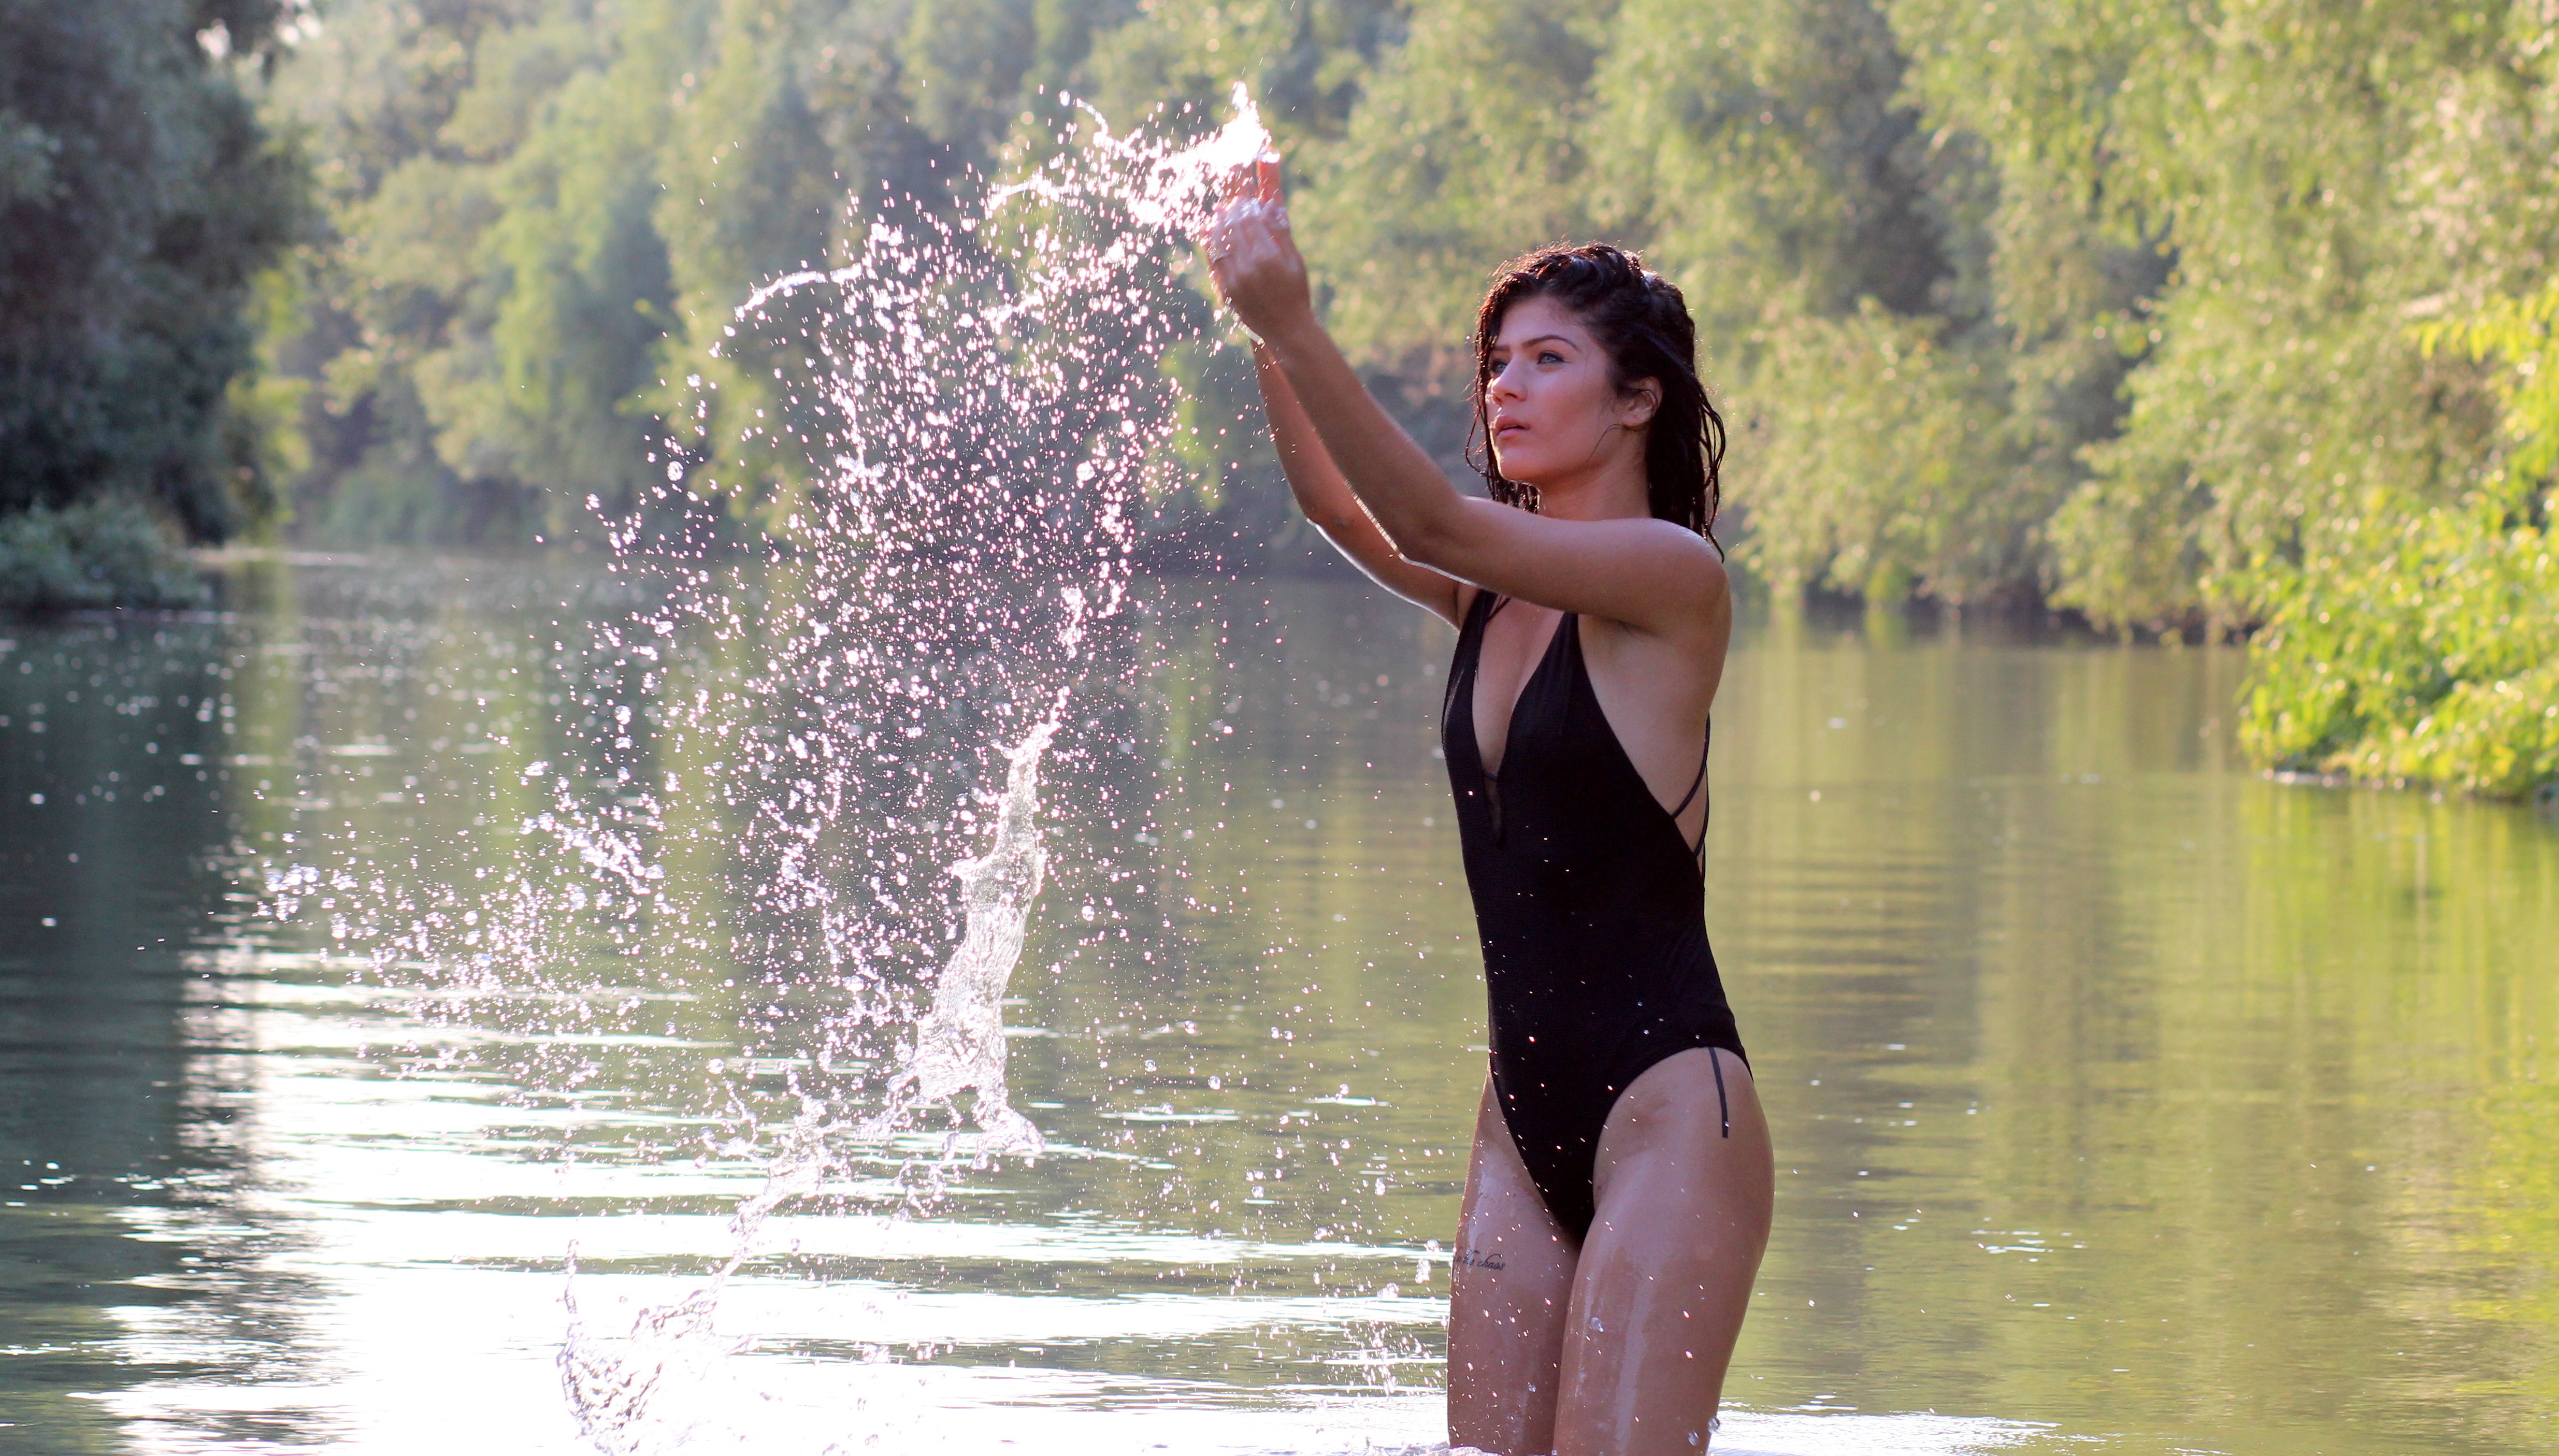
water, person, girl, woman, sunlight, lake, wet, river, recreation, female, brunette, model, romance, lady, leisure, season, trees, outdoors, swimsuit, photograph, beauty, beautiful, sexy, photoshoot, gorgeous, alluring, water splash, interaction, photo shoot, portrait photography, monokini